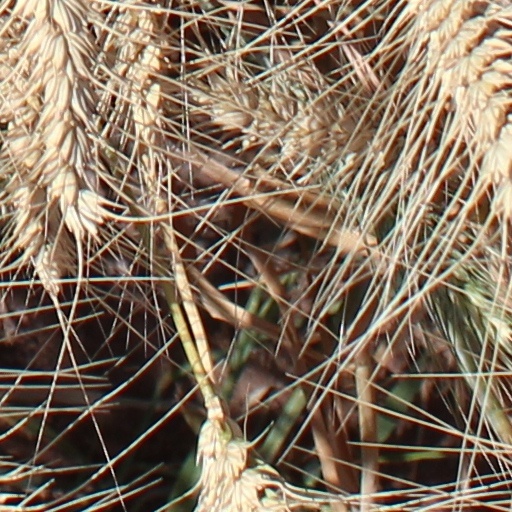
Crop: wheat